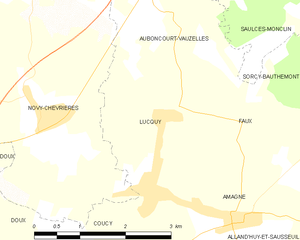
Carte des communes françaises: Lucquy